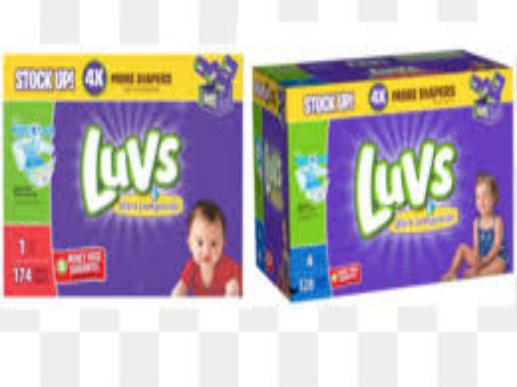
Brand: luvs
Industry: Necessities